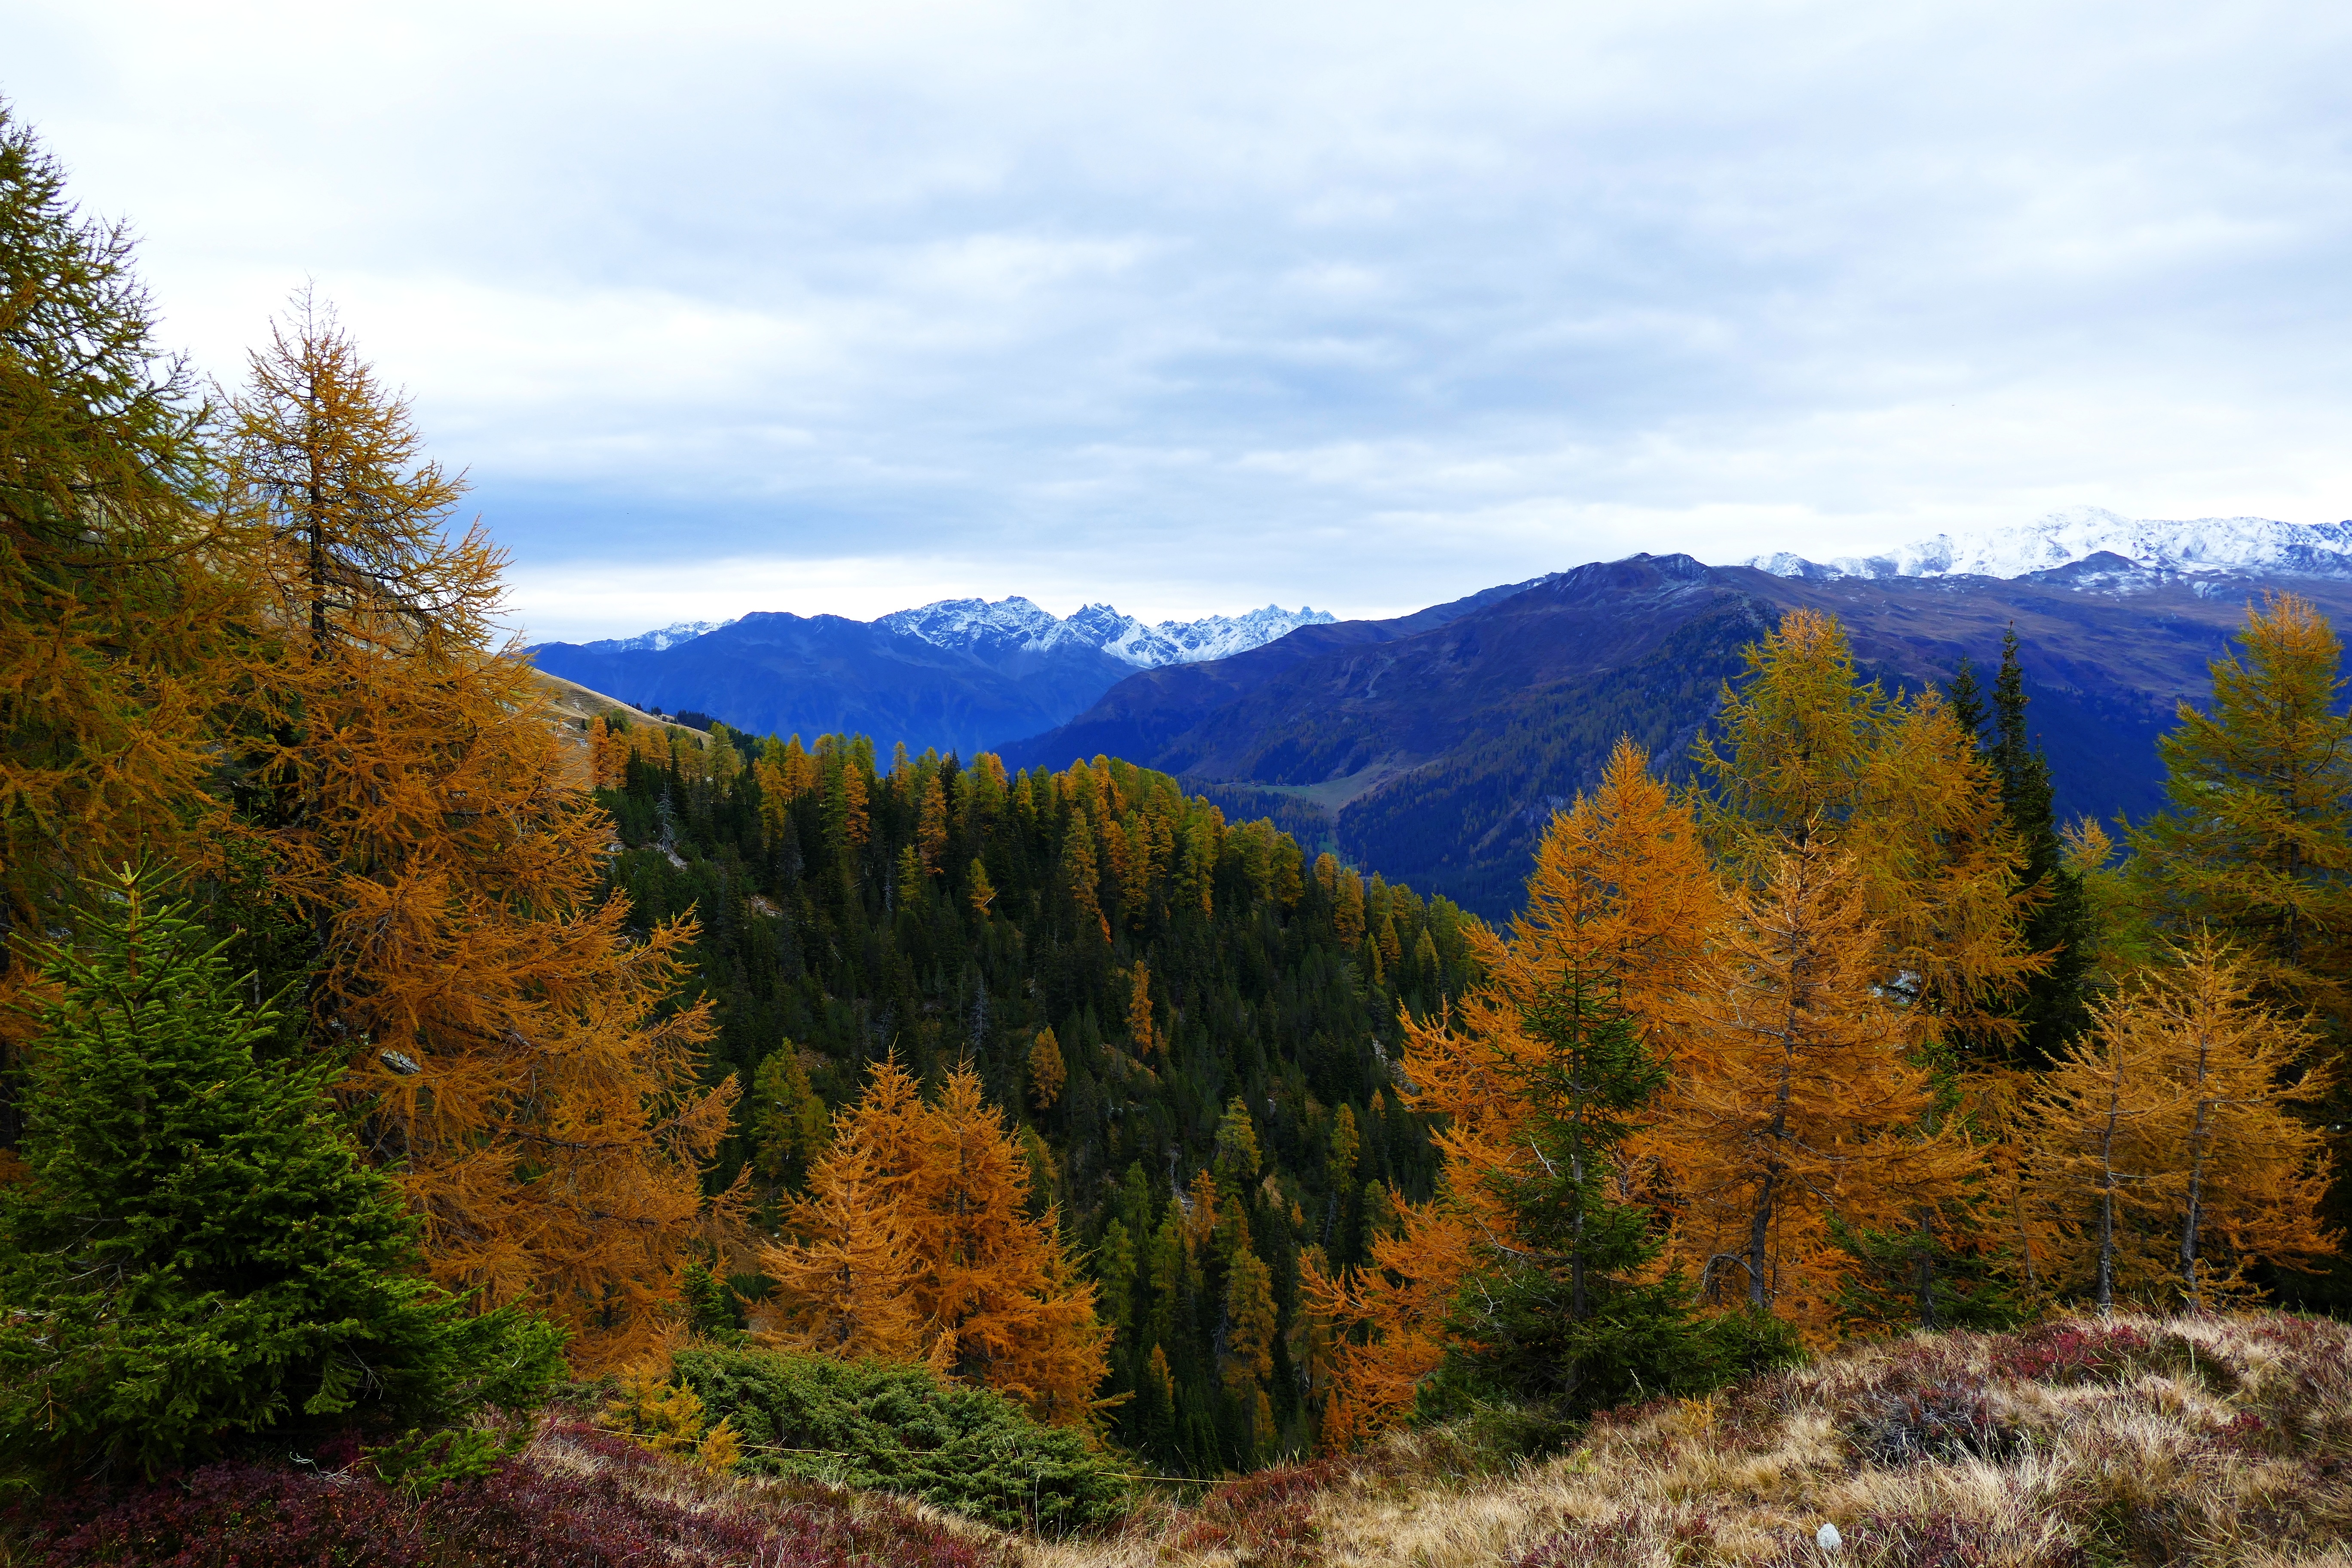
landscape, tree, nature, forest, path, grass, wilderness, mountain, cloud, plant, sky, meadow, leaf, hill, valley, mountain range, autumn, highland, national park, ridge, conifer, massif, mountains, alps, vegetation, deciduous, escarpment, fell, fall color, larch, ecosystem, tundra, larch discoloration, nature reserve, state park, mountain pass, biome, pine family, davos, european larch, woody plant, mountainous landforms, temperate broadleaf and mixed forest, temperate coniferous forest, shrubland, spruce fir forest, tropical and subtropical coniferous forests, mount scenery